Espaço Cultural José Lins do Rego

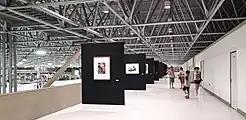
cultural space of João Pessoa

It receives the most important performances staged in the country with a capacity for 660 people, it is a great reference in the State. It is open to civil society events, institutions in general, cultural producers in the world, Brazil and the State of Paraíba. It has a fixed calendar of activities, in the area of theater, music, dance, literature, circus, through a continuous program of children's, adult and alternative shows with cutting-edge modern structure.